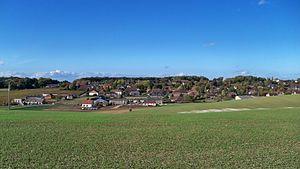
Commune de Montgueux, dans l'Aube
Montgueux est une commune française, située dans le département de l'Aube en région Grand Est.